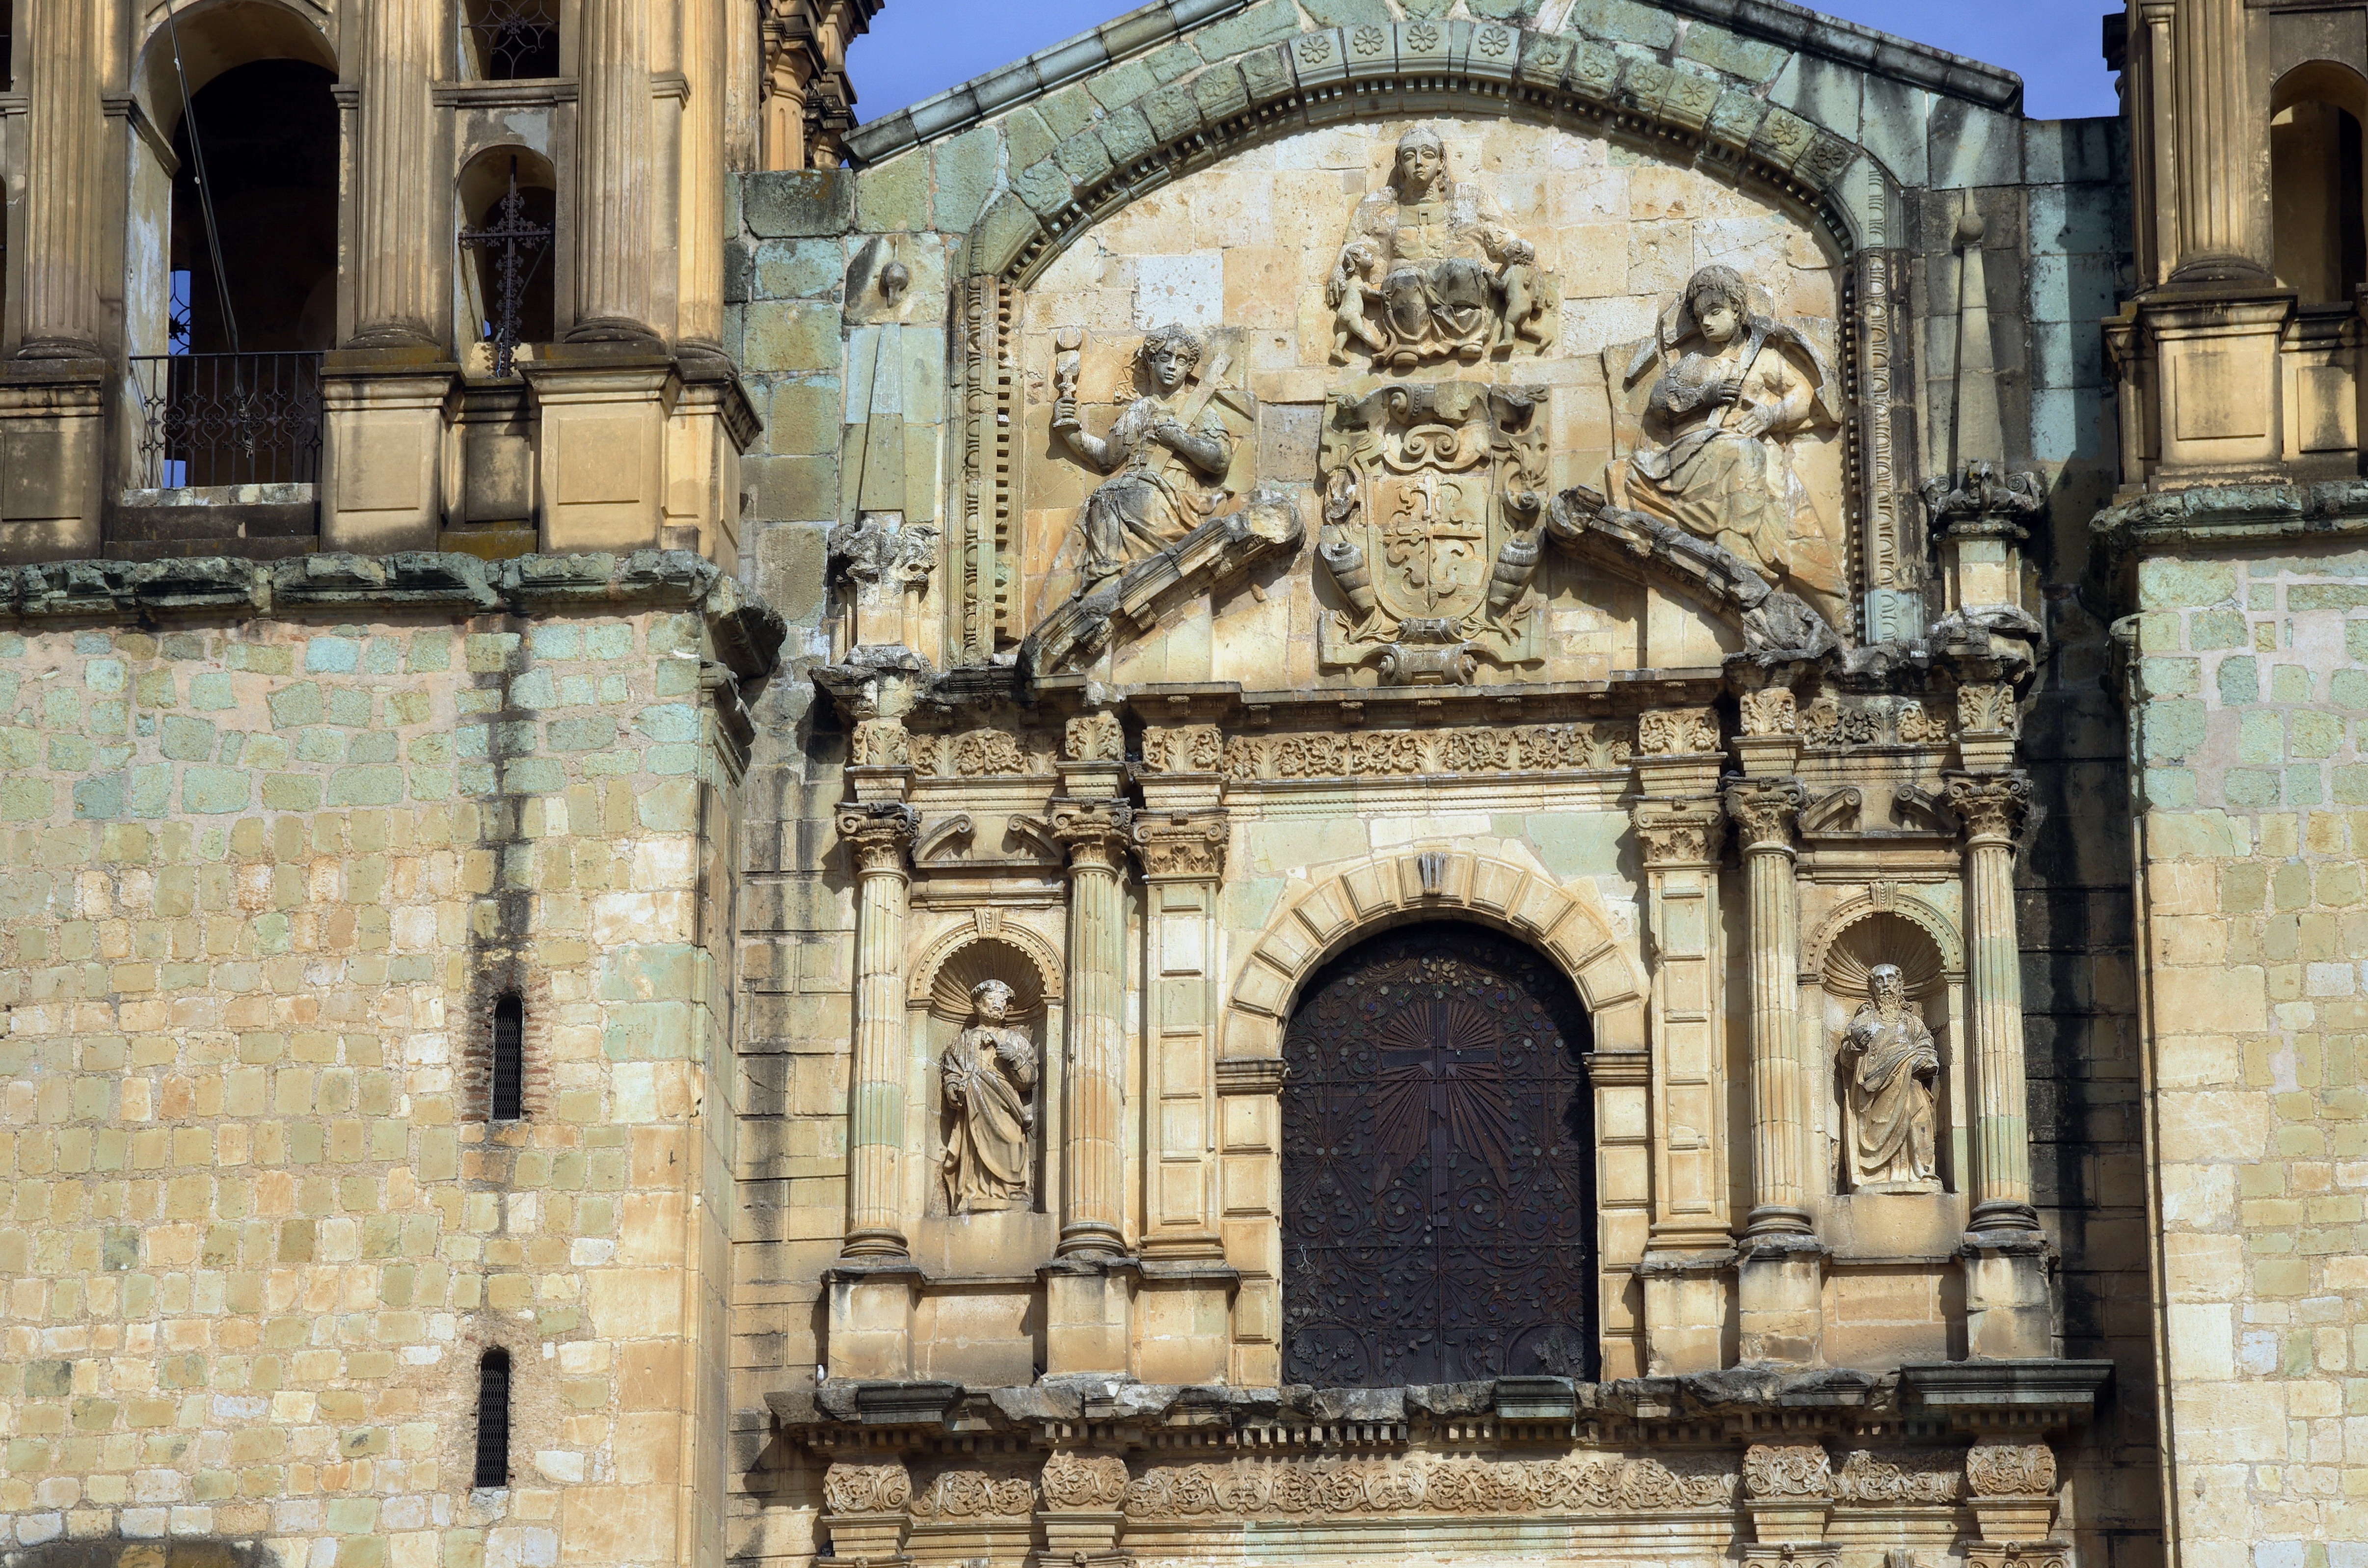
architecture, town, building, palace, arch, facade, church, cathedral, chapel, place of worship, art, mexico, monastery, synagogue, basilica, middle ages, baroque, pediment, tours, oaxaca, ancient history